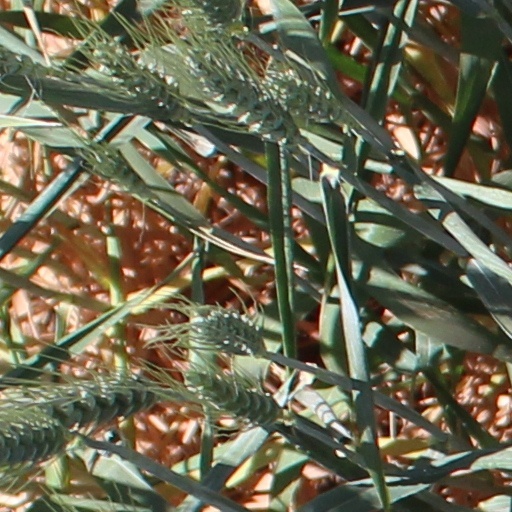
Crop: wheat